List of songs recorded by Pink Martini

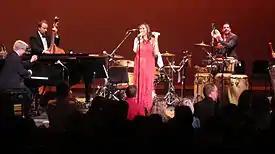
Pink Martini performing in 2012

The American musical group Pink Martini, based in Portland, Oregon, has recorded songs for six studio albums, one compilation album, and one video album featuring live concert footage. Formed by Thomas Lauderdale in 1994, the group that has been described as a "mini-orchestra" performs songs of many music genres in multiple languages by lead vocalist China Forbes. Their debut album "Sympathique" was released through the group's own independent record label, Heinz Records, in 1997 – subsequent recordings were also released through Heinz. The album includes three original tracks, "Sympathique", "La Soledad", and "Lullaby"; cover versions include Ernesto Lecuona's "Amado Mio", Maurice Ravel's "Boléro", "Brazil" (Ary Barroso), "Never on Sunday" (Manos Hatzidakis), and "Que Sera Sera" by Jay Livingston and Ray Evans.